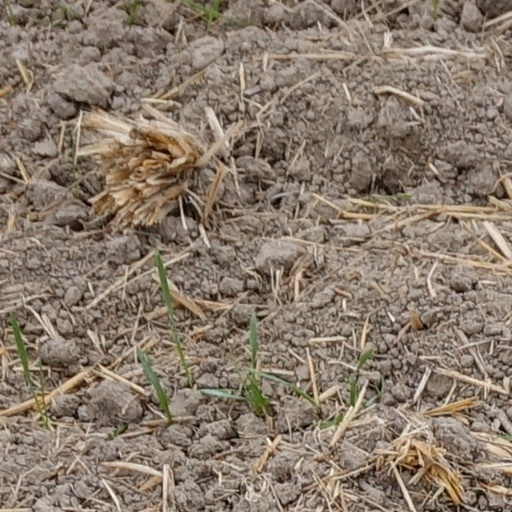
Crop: wheat